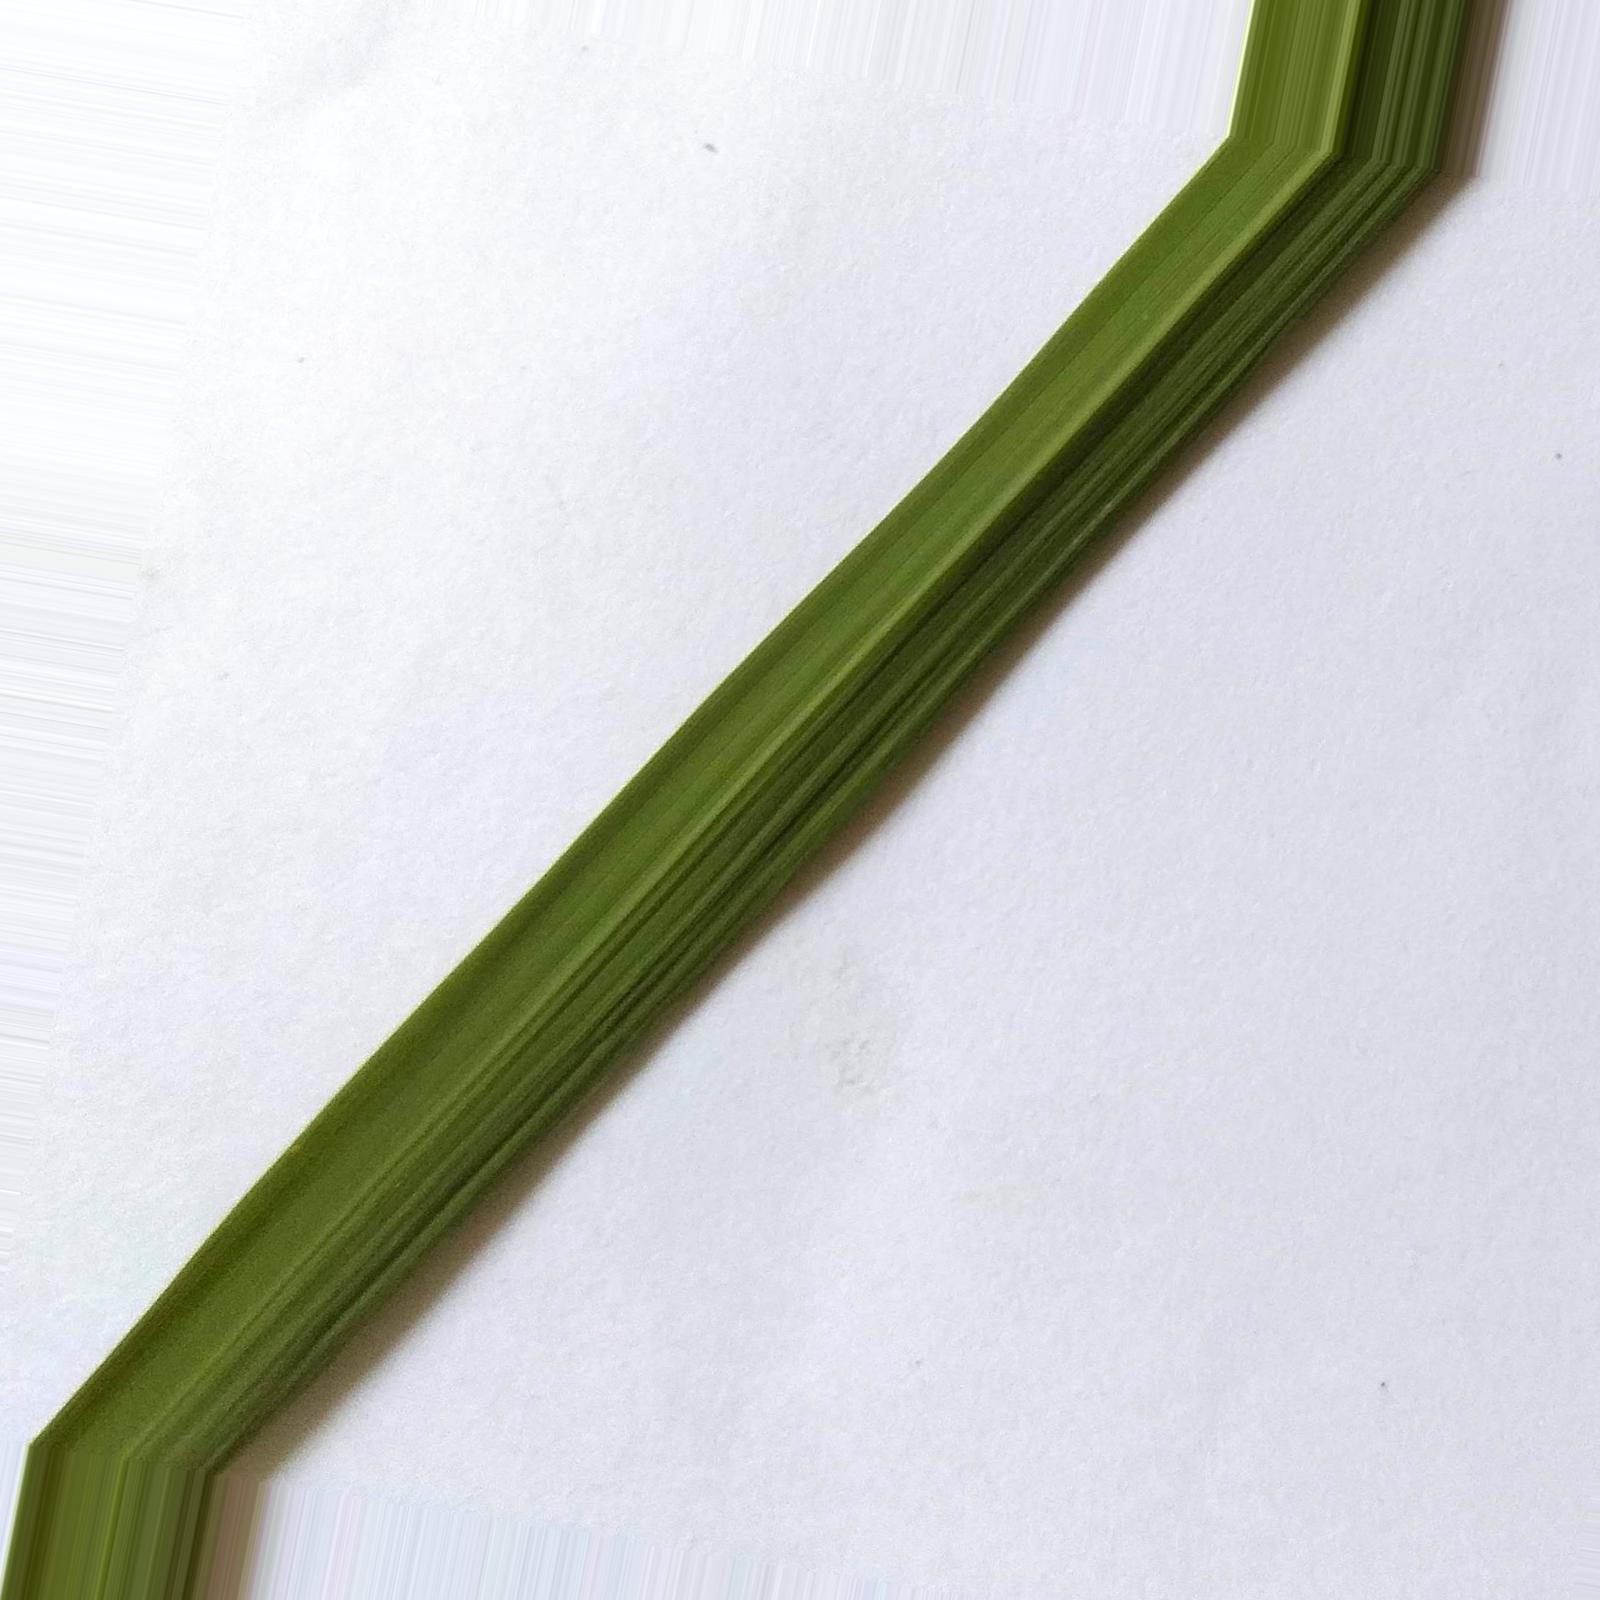
Nhãn: Healthy